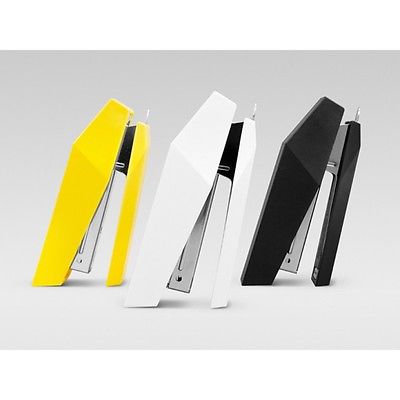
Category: stapler